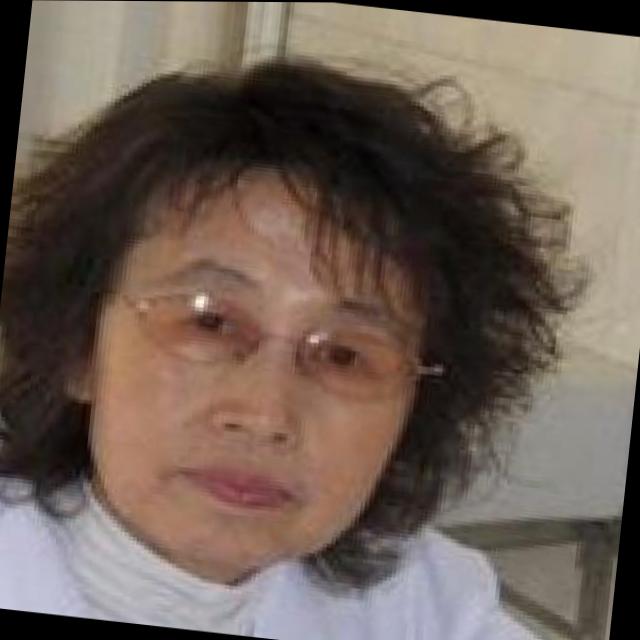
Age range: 65+